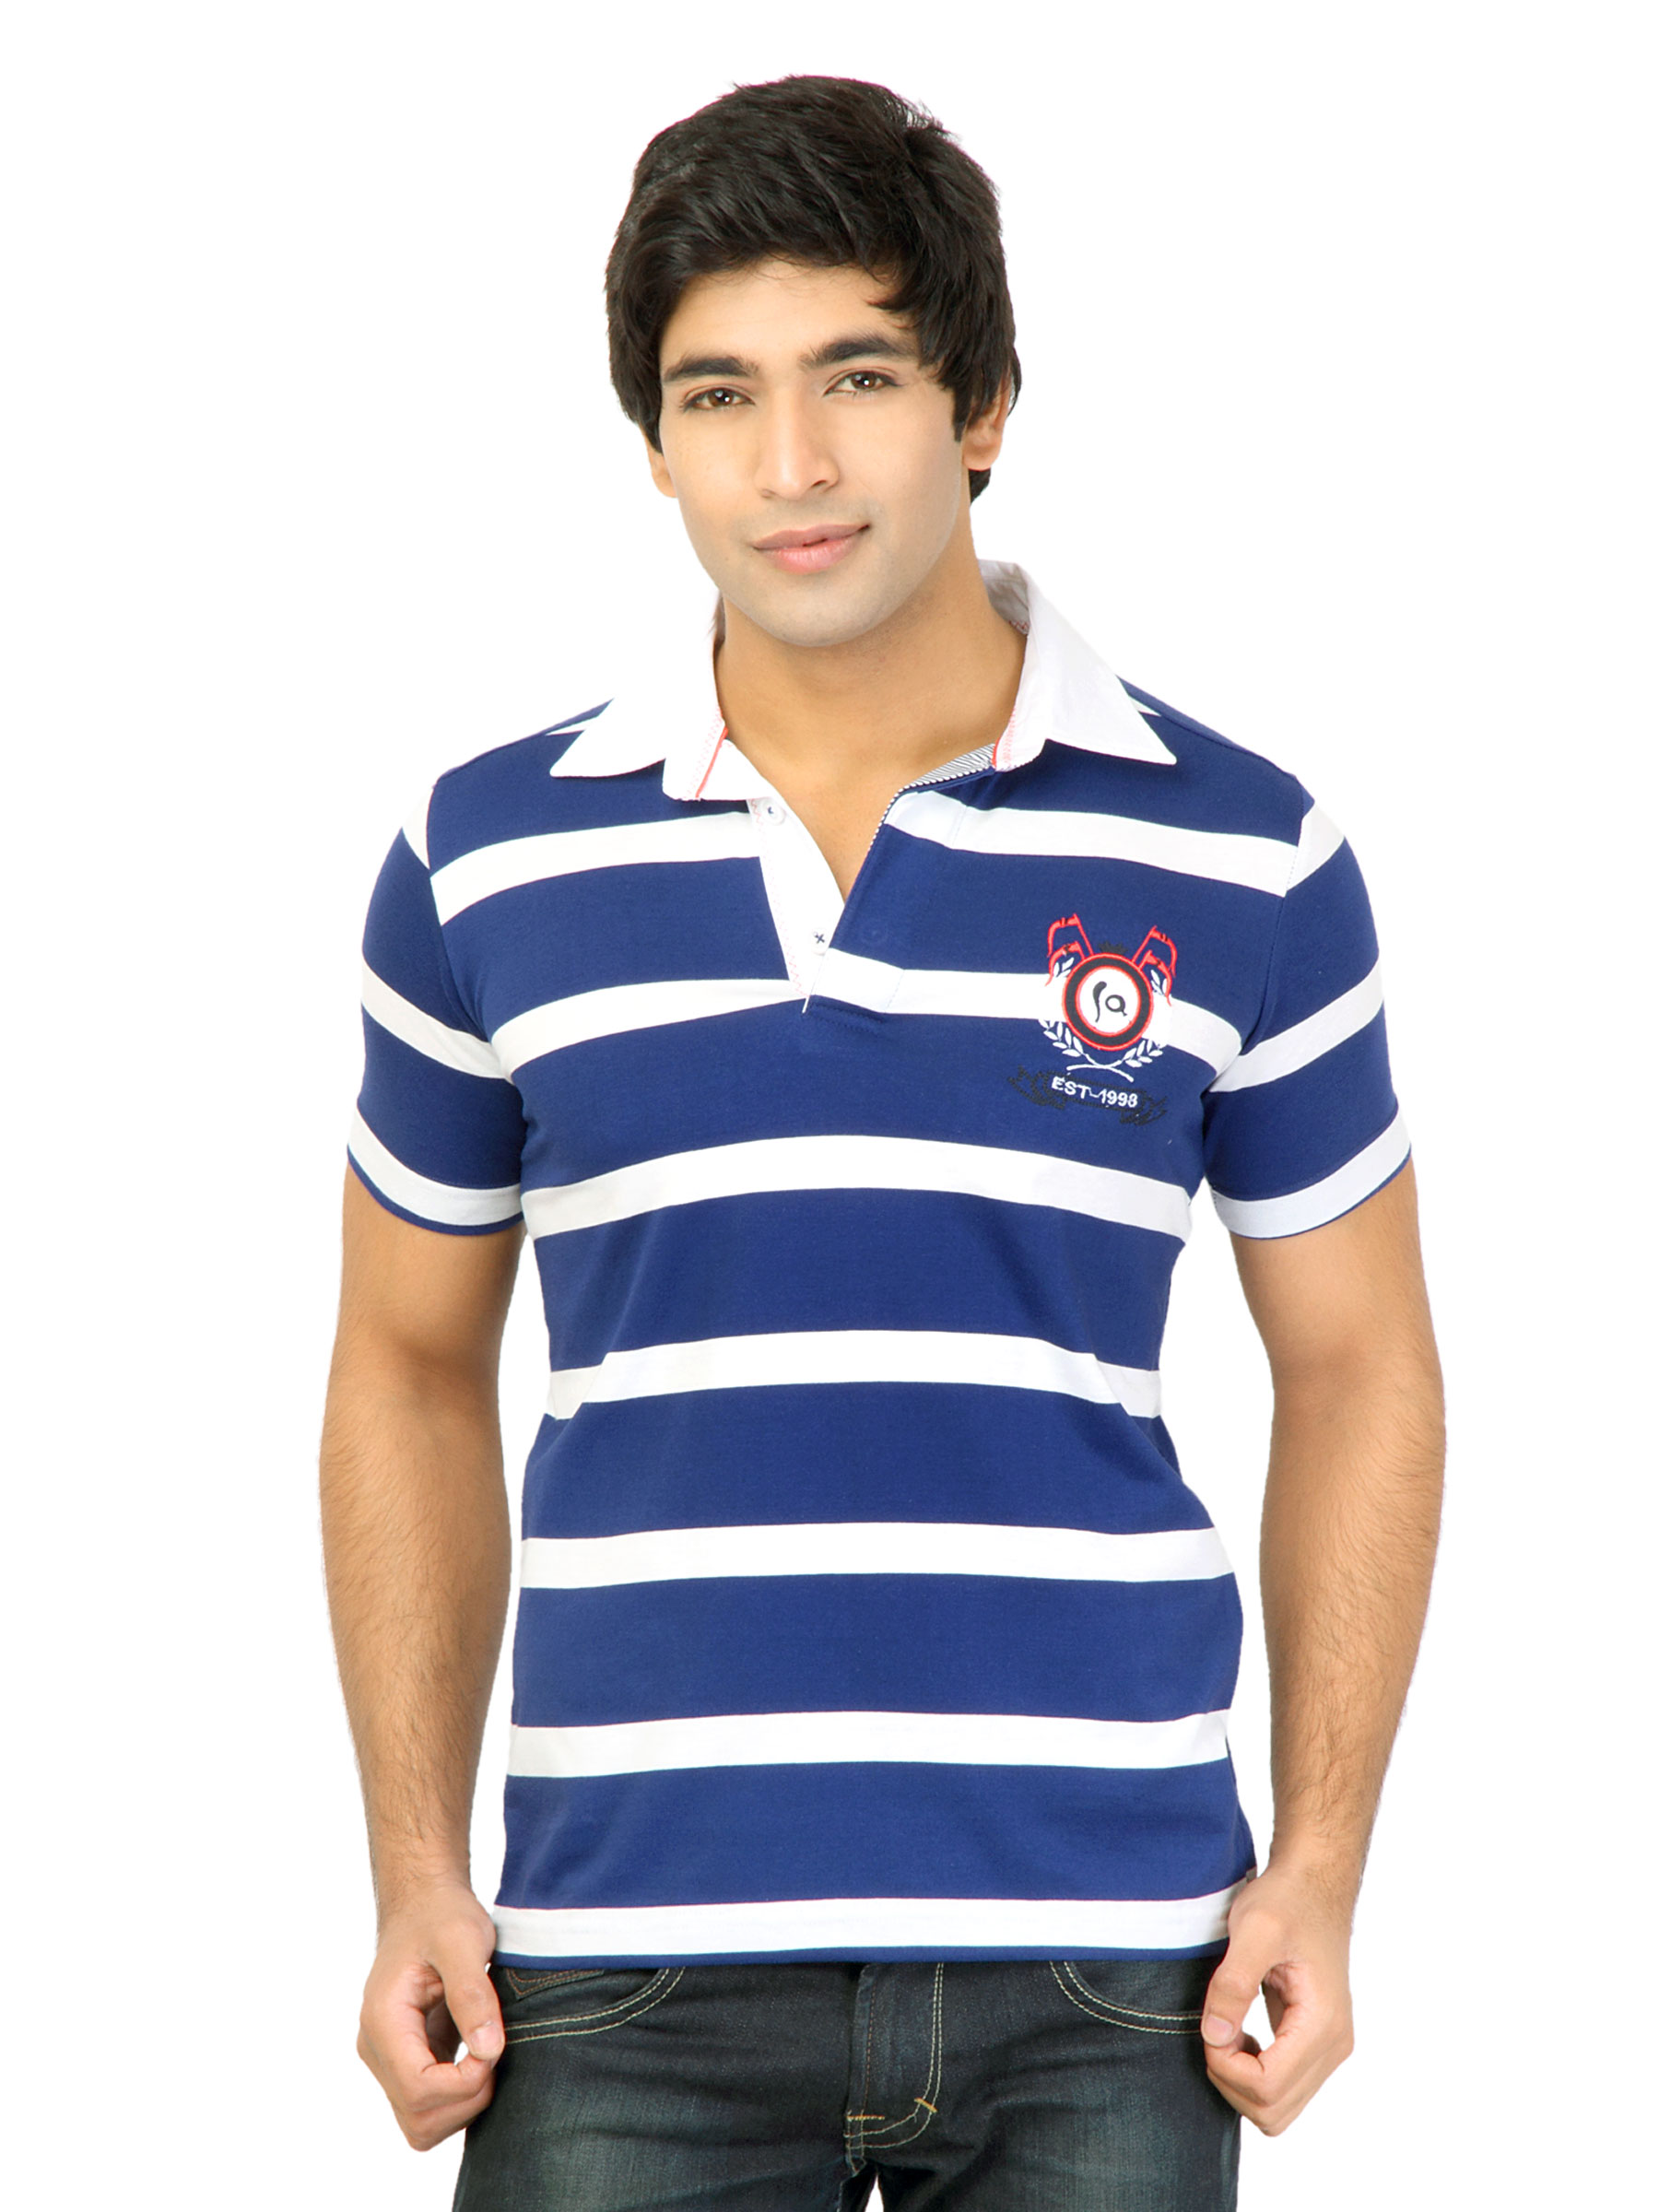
Status Quo Men Stripes Blue Tshirts
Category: Apparel / Topwear / Tshirts
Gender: Men
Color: Blue
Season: Fall 2011
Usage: Casual